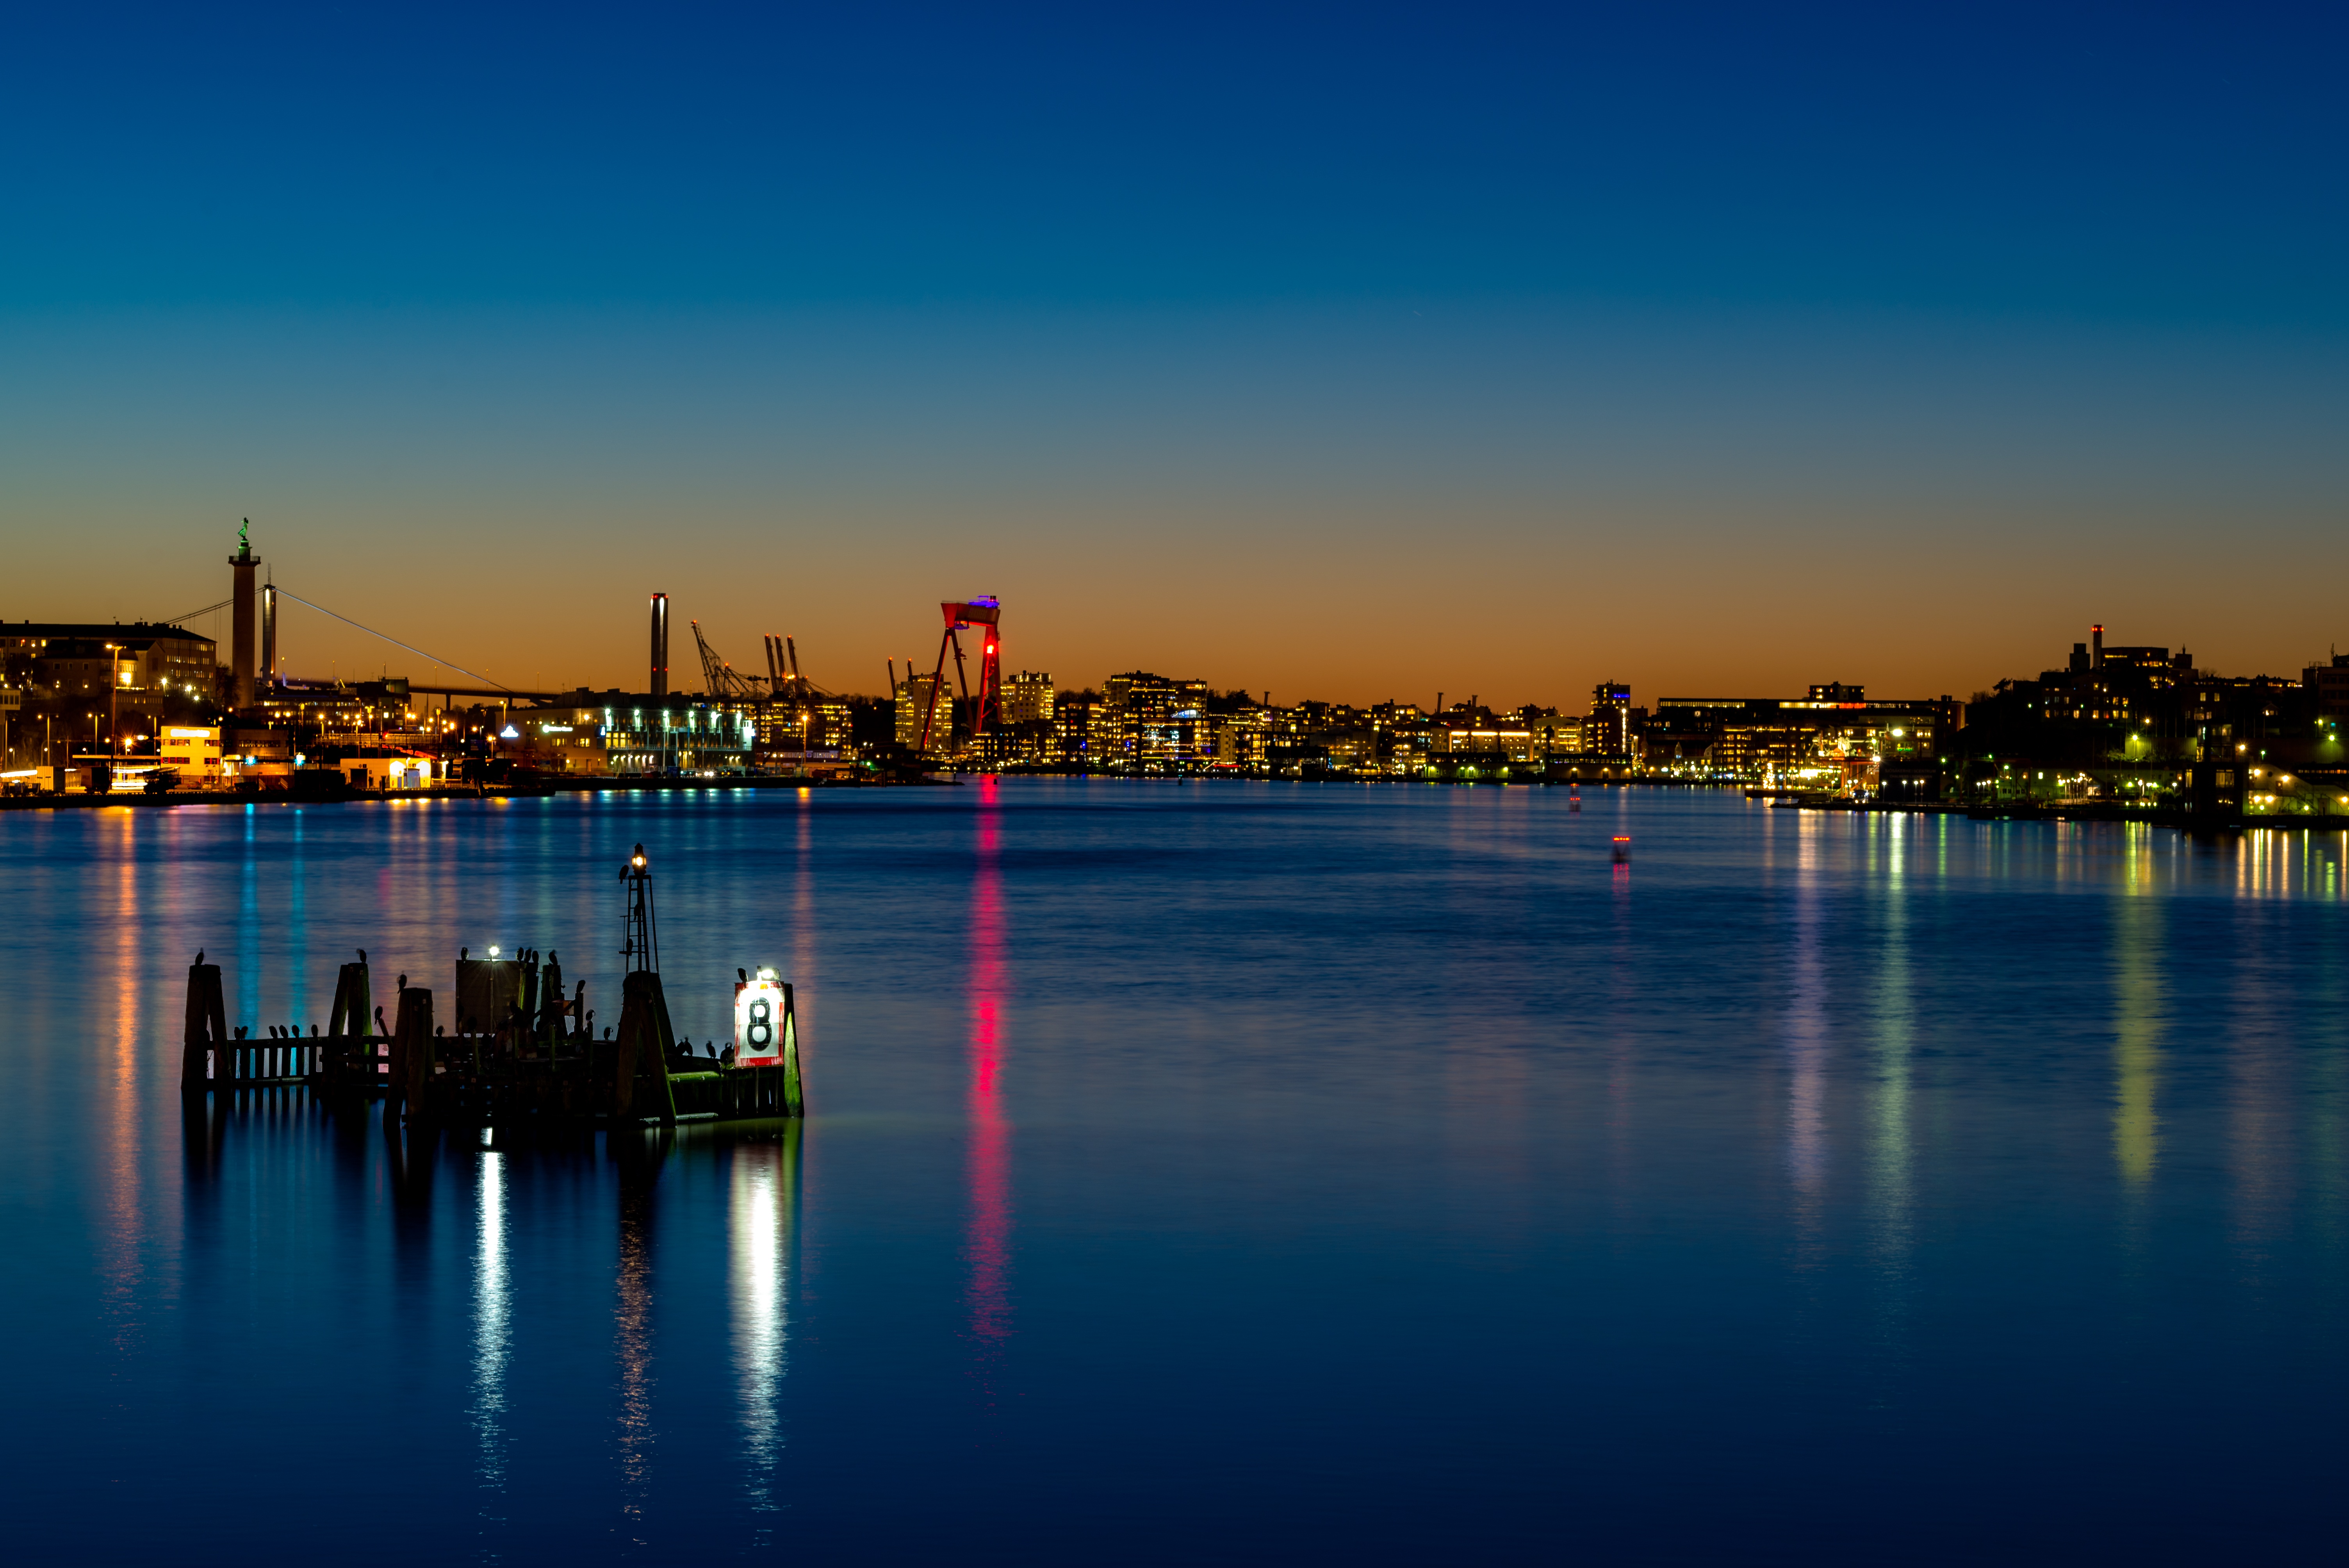
sea, water, horizon, dock, sunrise, sunset, skyline, night, morning, dawn, city, cityscape, dusk, evening, orange, reflection, bay, blue, marina, sweden, gothenburg, mirroring, lvsborgsbron